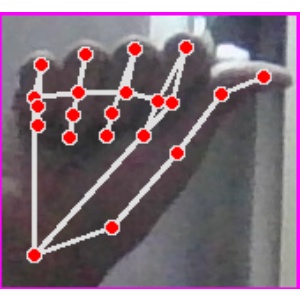
अक्षर: छ